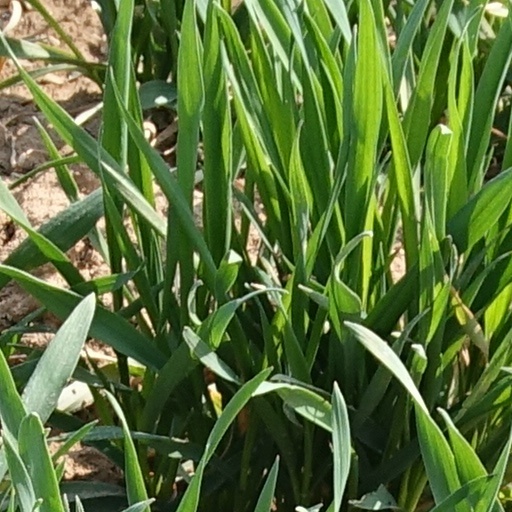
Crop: wheat